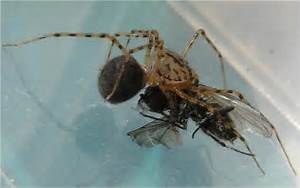
Label: spider